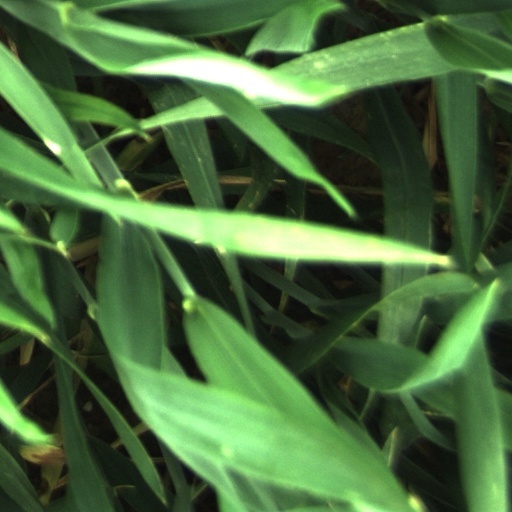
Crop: wheat